Club Universitario de Deportes

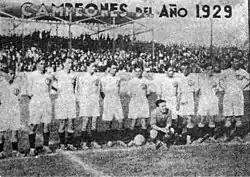
The Universitario squad that won their first Primera División title in 1929: Alva; C. Galindo, Rotta, Denegri, P. Galindo, Astengo, M. Pacheco, P. Pacheco, Góngora, Cillóniz and Souza Ferreira

In 1931, the rector of the university, José Antonio Encinas, forbade the club to use the name "Federación Universitaria". As a result, the club changed its name to "Club Universitario de Deportes" retaining the symbolic "U" in their name. In that same year, 18-year-old Teodoro Fernández, historically known as "Lolo" Fernández, debuted as a regular player of the team in an international friendly against the Deportes Magallanes of Chile.